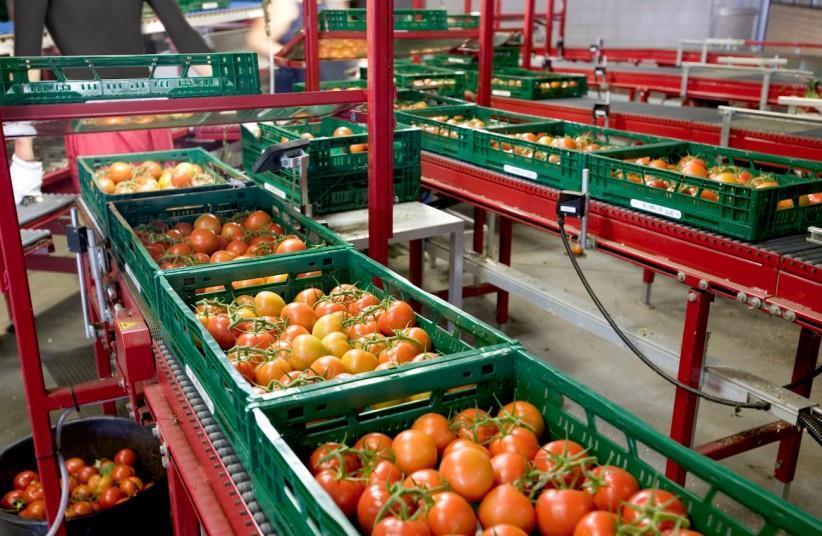
Katika kiwanda, kinachofanya ukulima wa nyanya, matunda haya kadhaa yamewekwa kwatika vikapu, tayari kuenda kwa sehemu nyingine au ata kuuzwa.